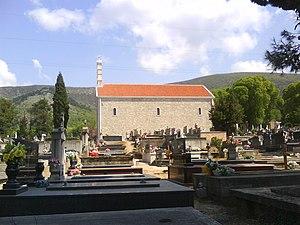
L'église Saint-Étienne est située en Bosnie-Herzégovine, sur le territoire du village de Sovići et dans la municipalité de Grude.